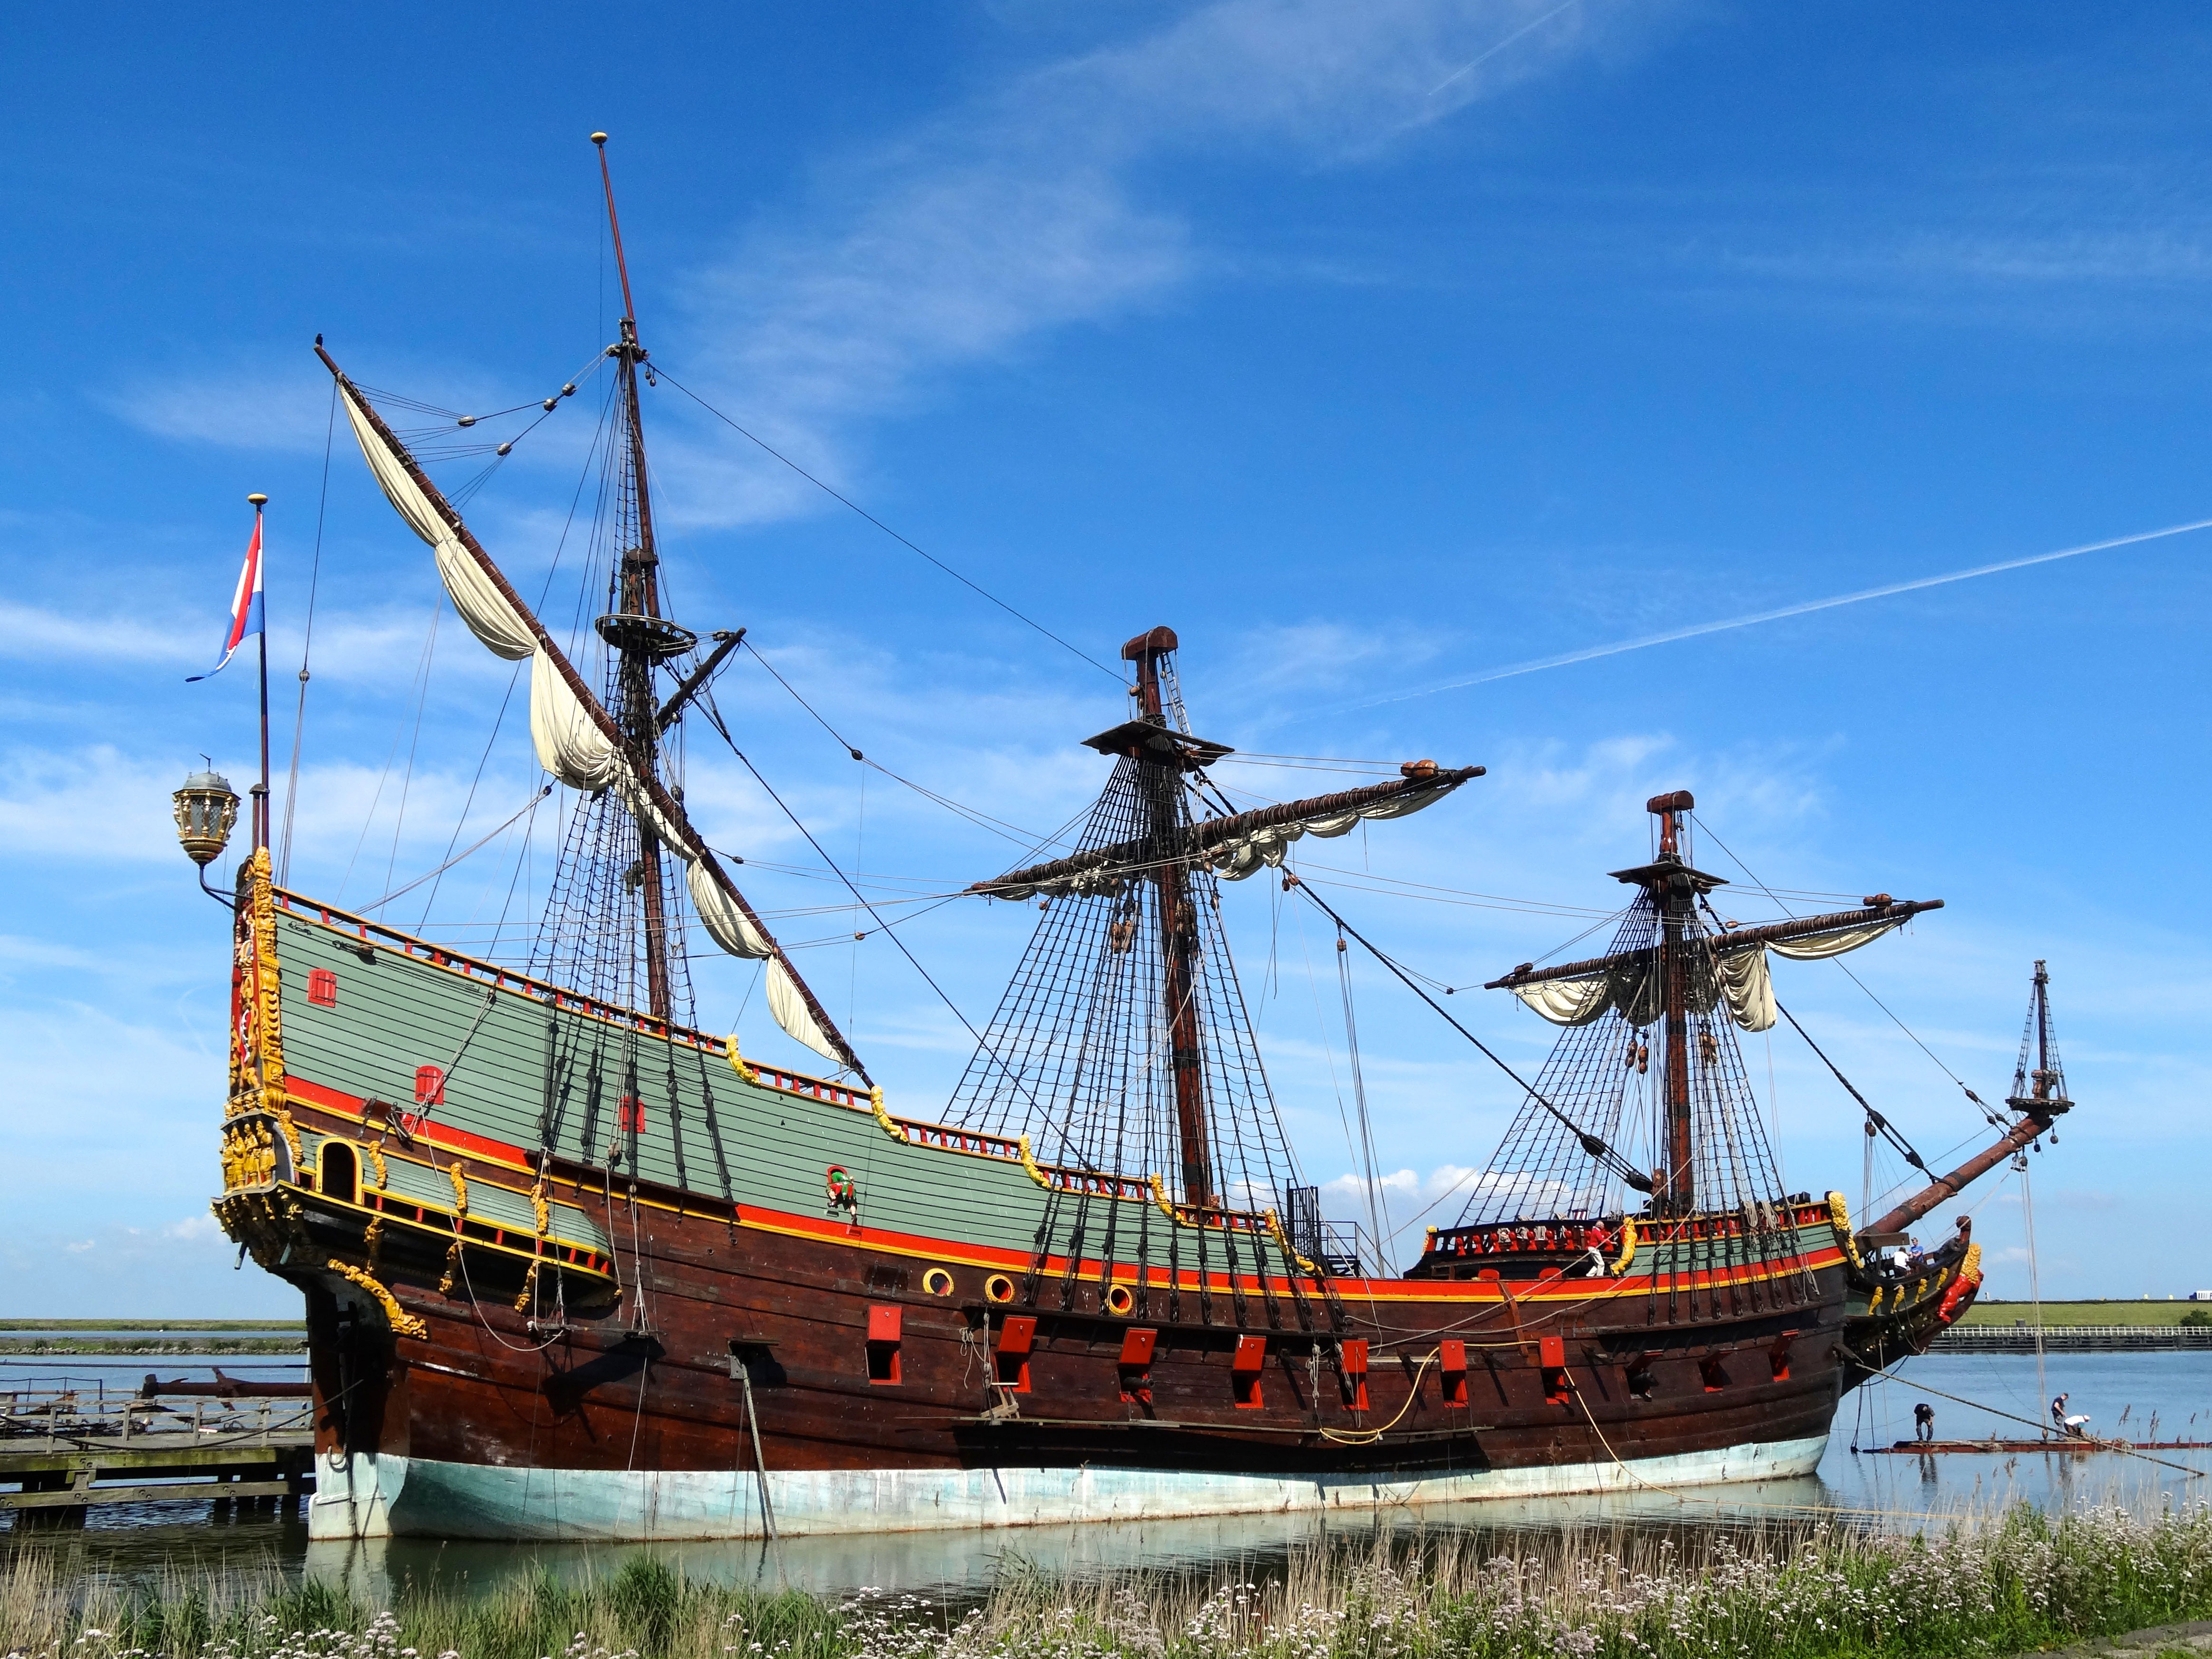
sea, boat, ship, vehicle, mast, historic, cog, holland, netherlands, nautical, dutch, sail, tall, replica, watercraft, schooner, windjammer, barque, frigate, brig, sailing ship, fishing vessel, lelystad, tall ship, galleon, batavia, ship of the line, caravel, brigantine, fluyt, carrack, manila galleon, east indiaman